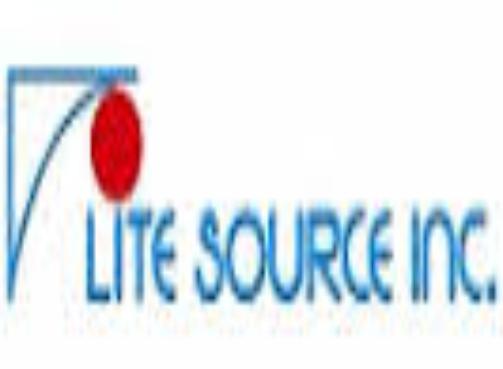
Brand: lite source
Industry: Necessities